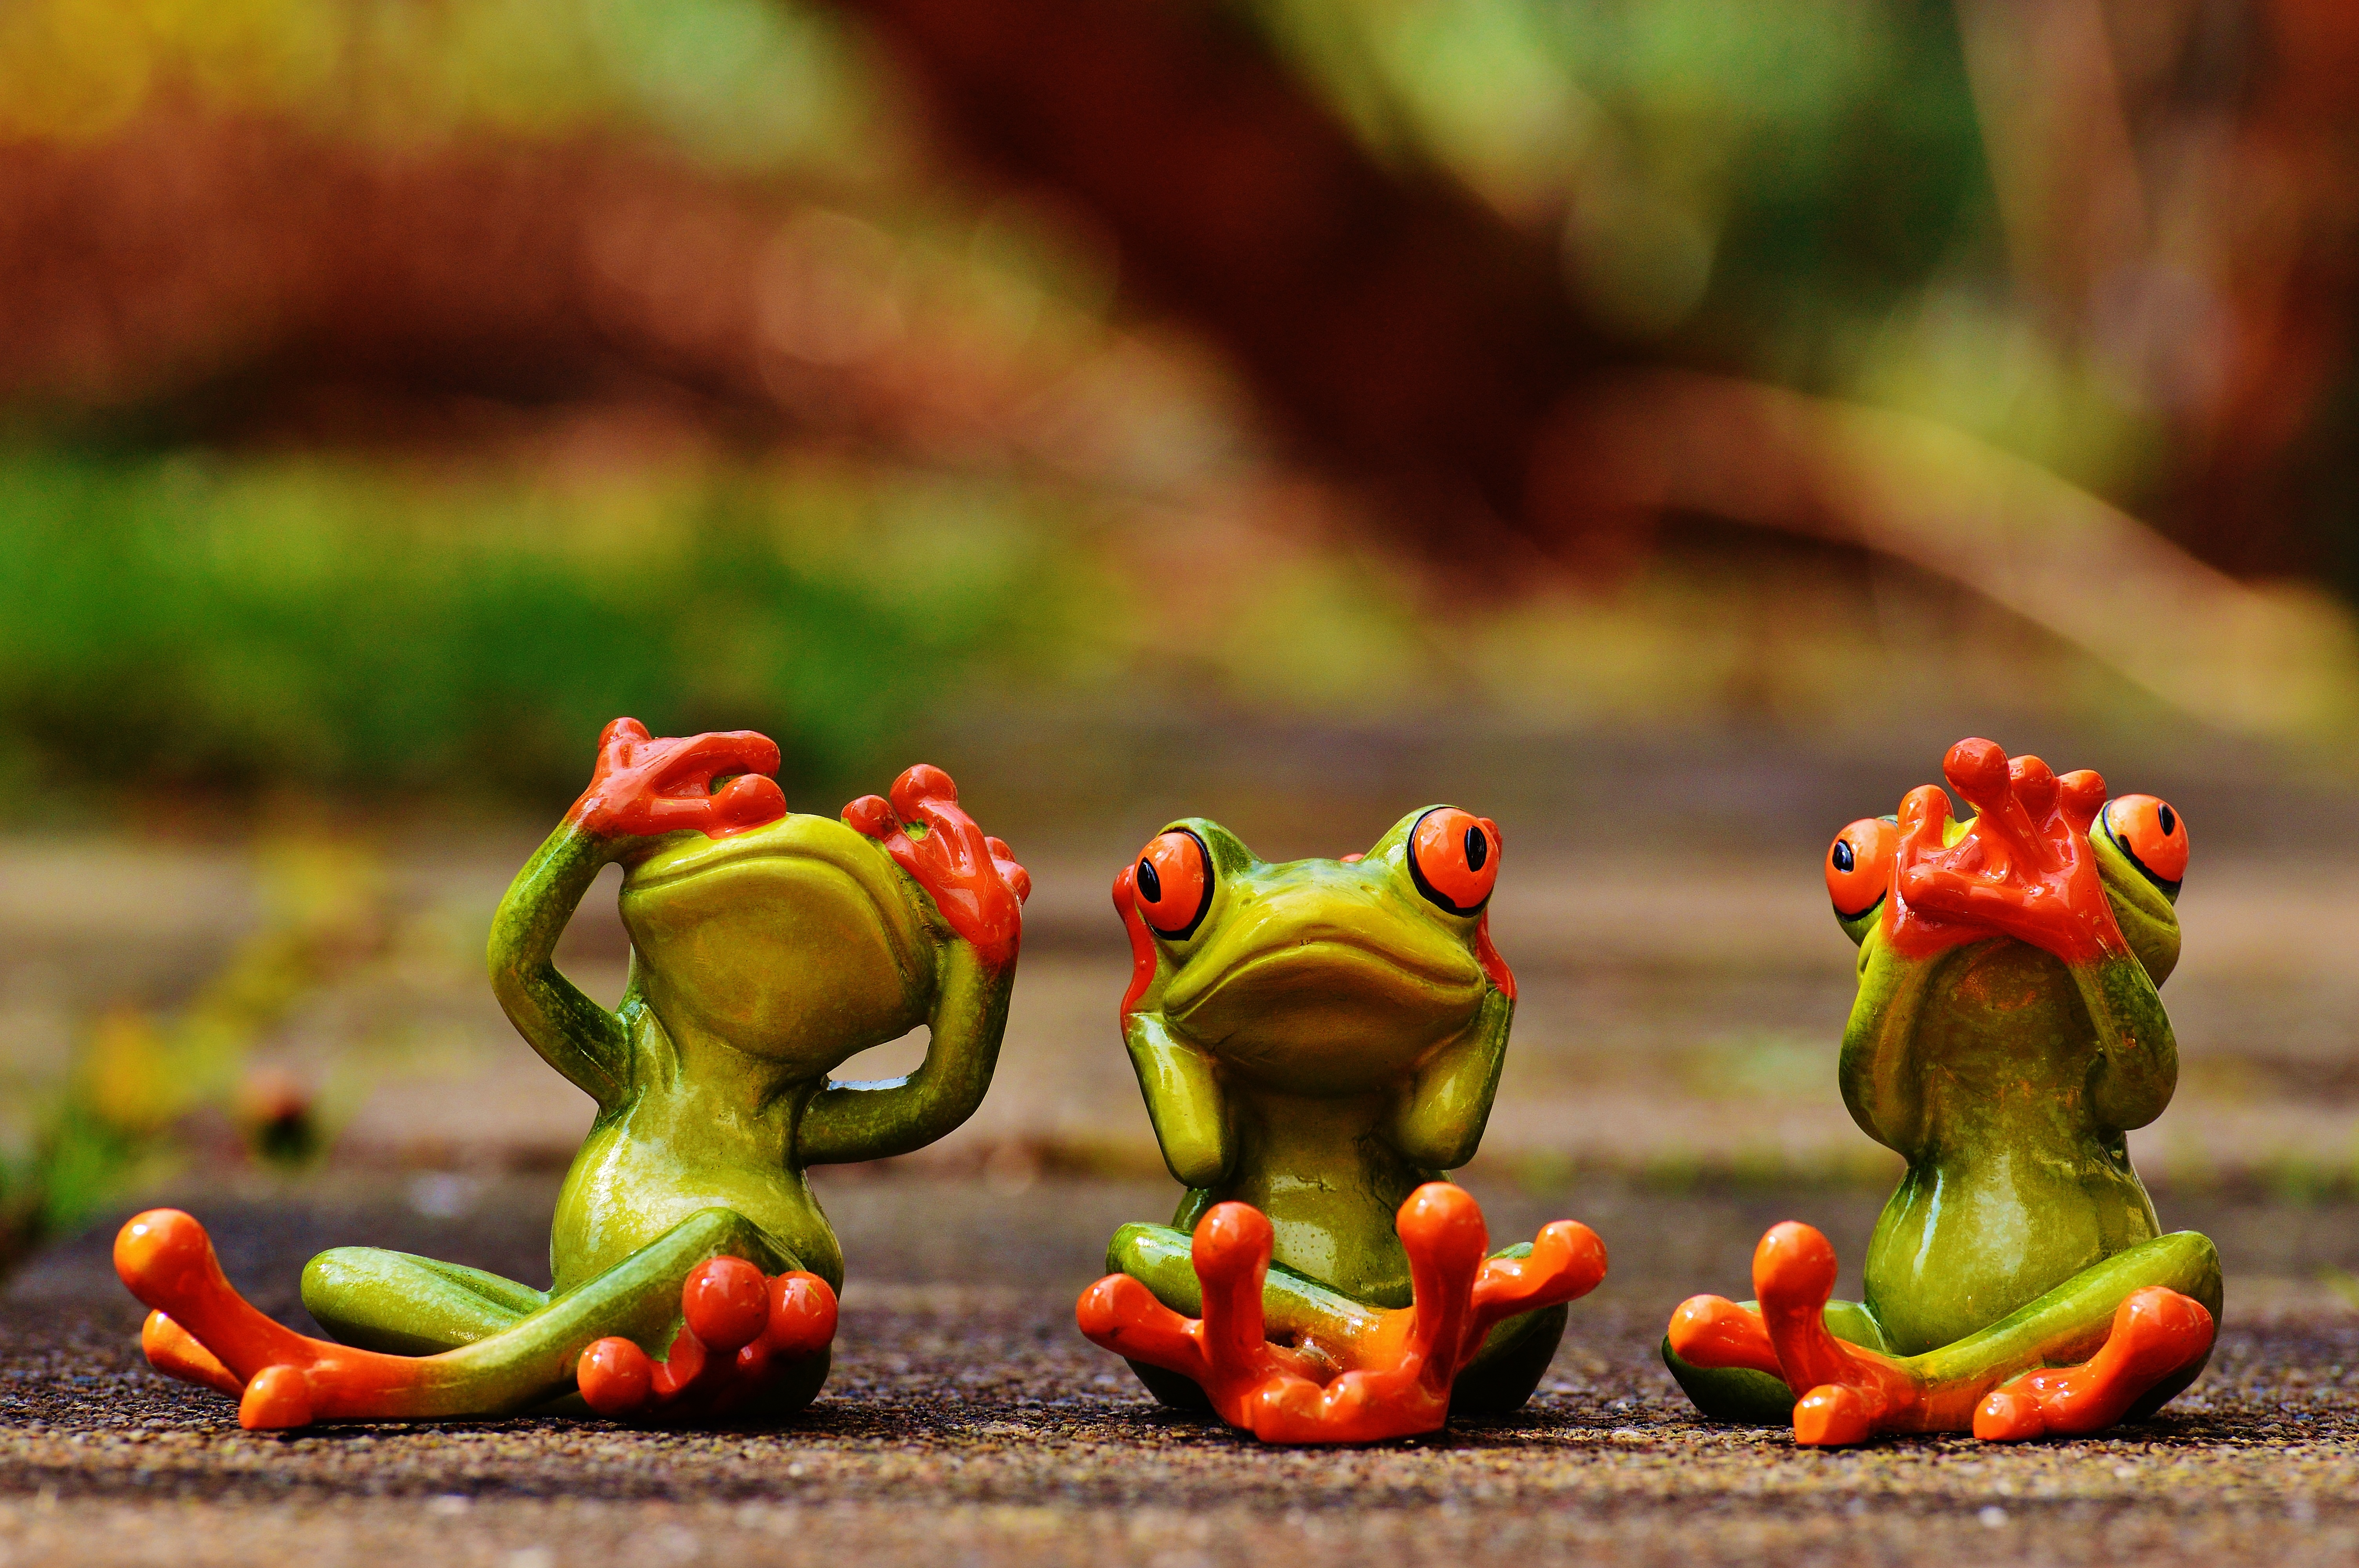
cute, green, red, jungle, frog, amphibian, fauna, sit, tree frog, fun, vertebrate, funny, figures, frogs, macro photography, not hear, not see, do not speak